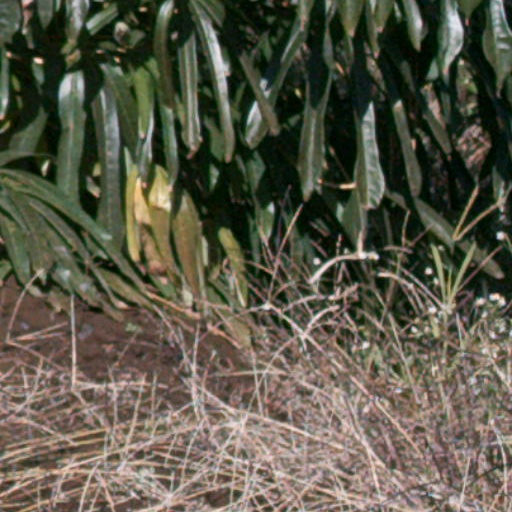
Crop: cassava